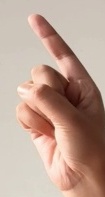
ASL sign: Z